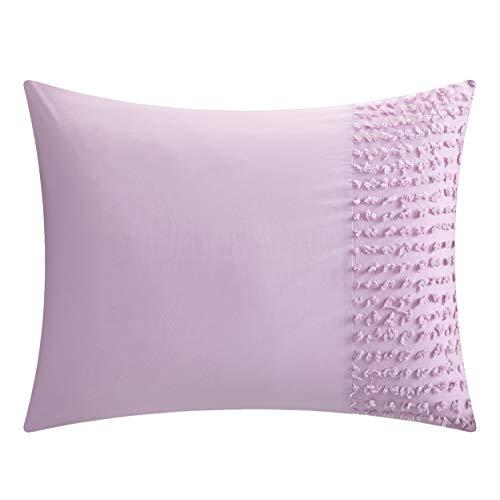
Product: American Kids Tufted Stripe Comforter Set, Twin, Purple
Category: Home & Kitchen | Bedding | Kids' Bedding | Comforters & Sets | Comforter Sets
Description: Twin comforter set includes: 66"x86" comforter and 20"x26" pillow sham.
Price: $40.23
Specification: ProductDimensions:86x66x0.5inches|ItemWeight:4.1pounds|ShippingWeight:4.1pounds(Viewshippingratesandpolicies)|Manufacturer:IdeaNouva|ASIN:B07JY8HYP2|Itemmodelnumber:BK685999